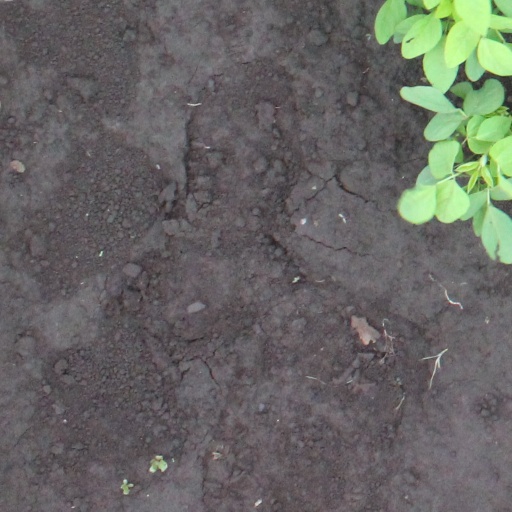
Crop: soybean